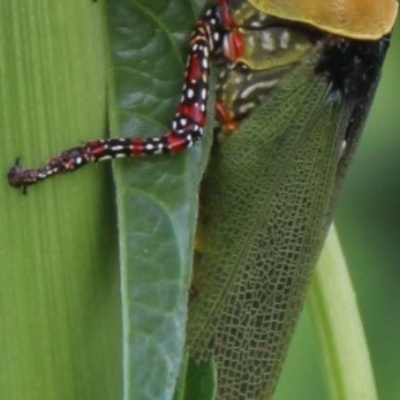
Crop: Maize
Condition: grasshoper